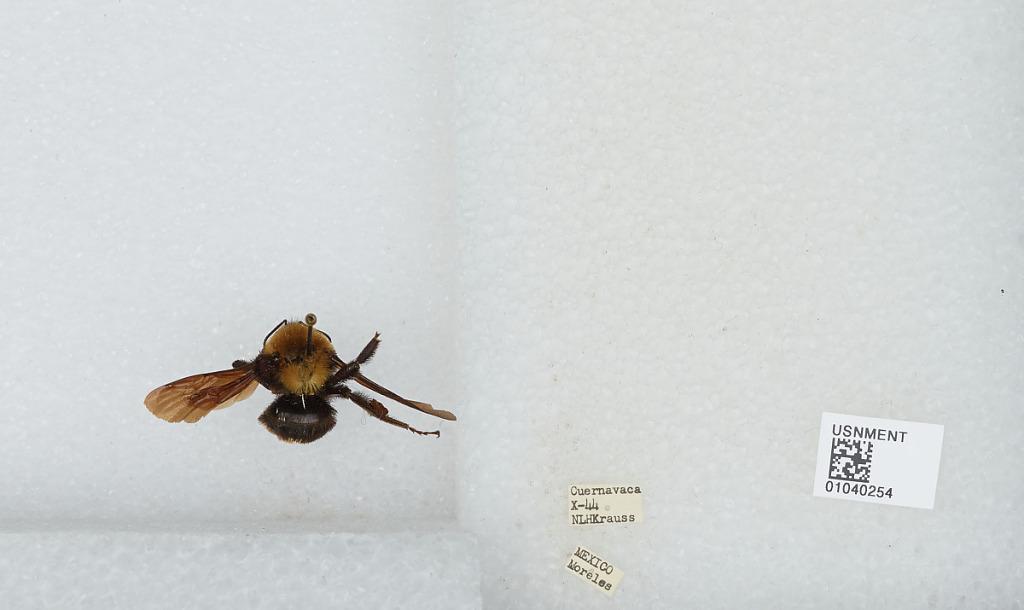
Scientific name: Bombus (Fervidobombus) steindachneri Handlirsch
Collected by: N. Krauss
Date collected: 1944-10-
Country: Mexico
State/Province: Morelos
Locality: Cuernavaca